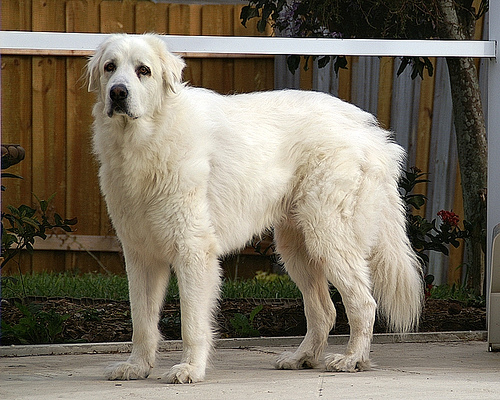
Animal: dog
Breed: great pyrenees